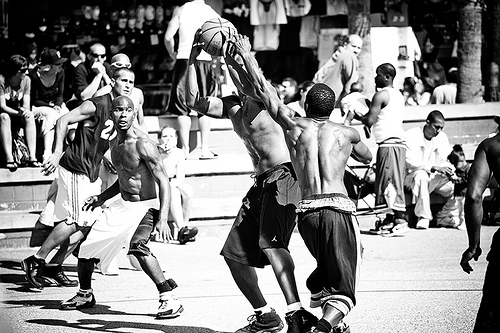
người đàn ông đang cố ngăn cản đối thủ ghi bàn